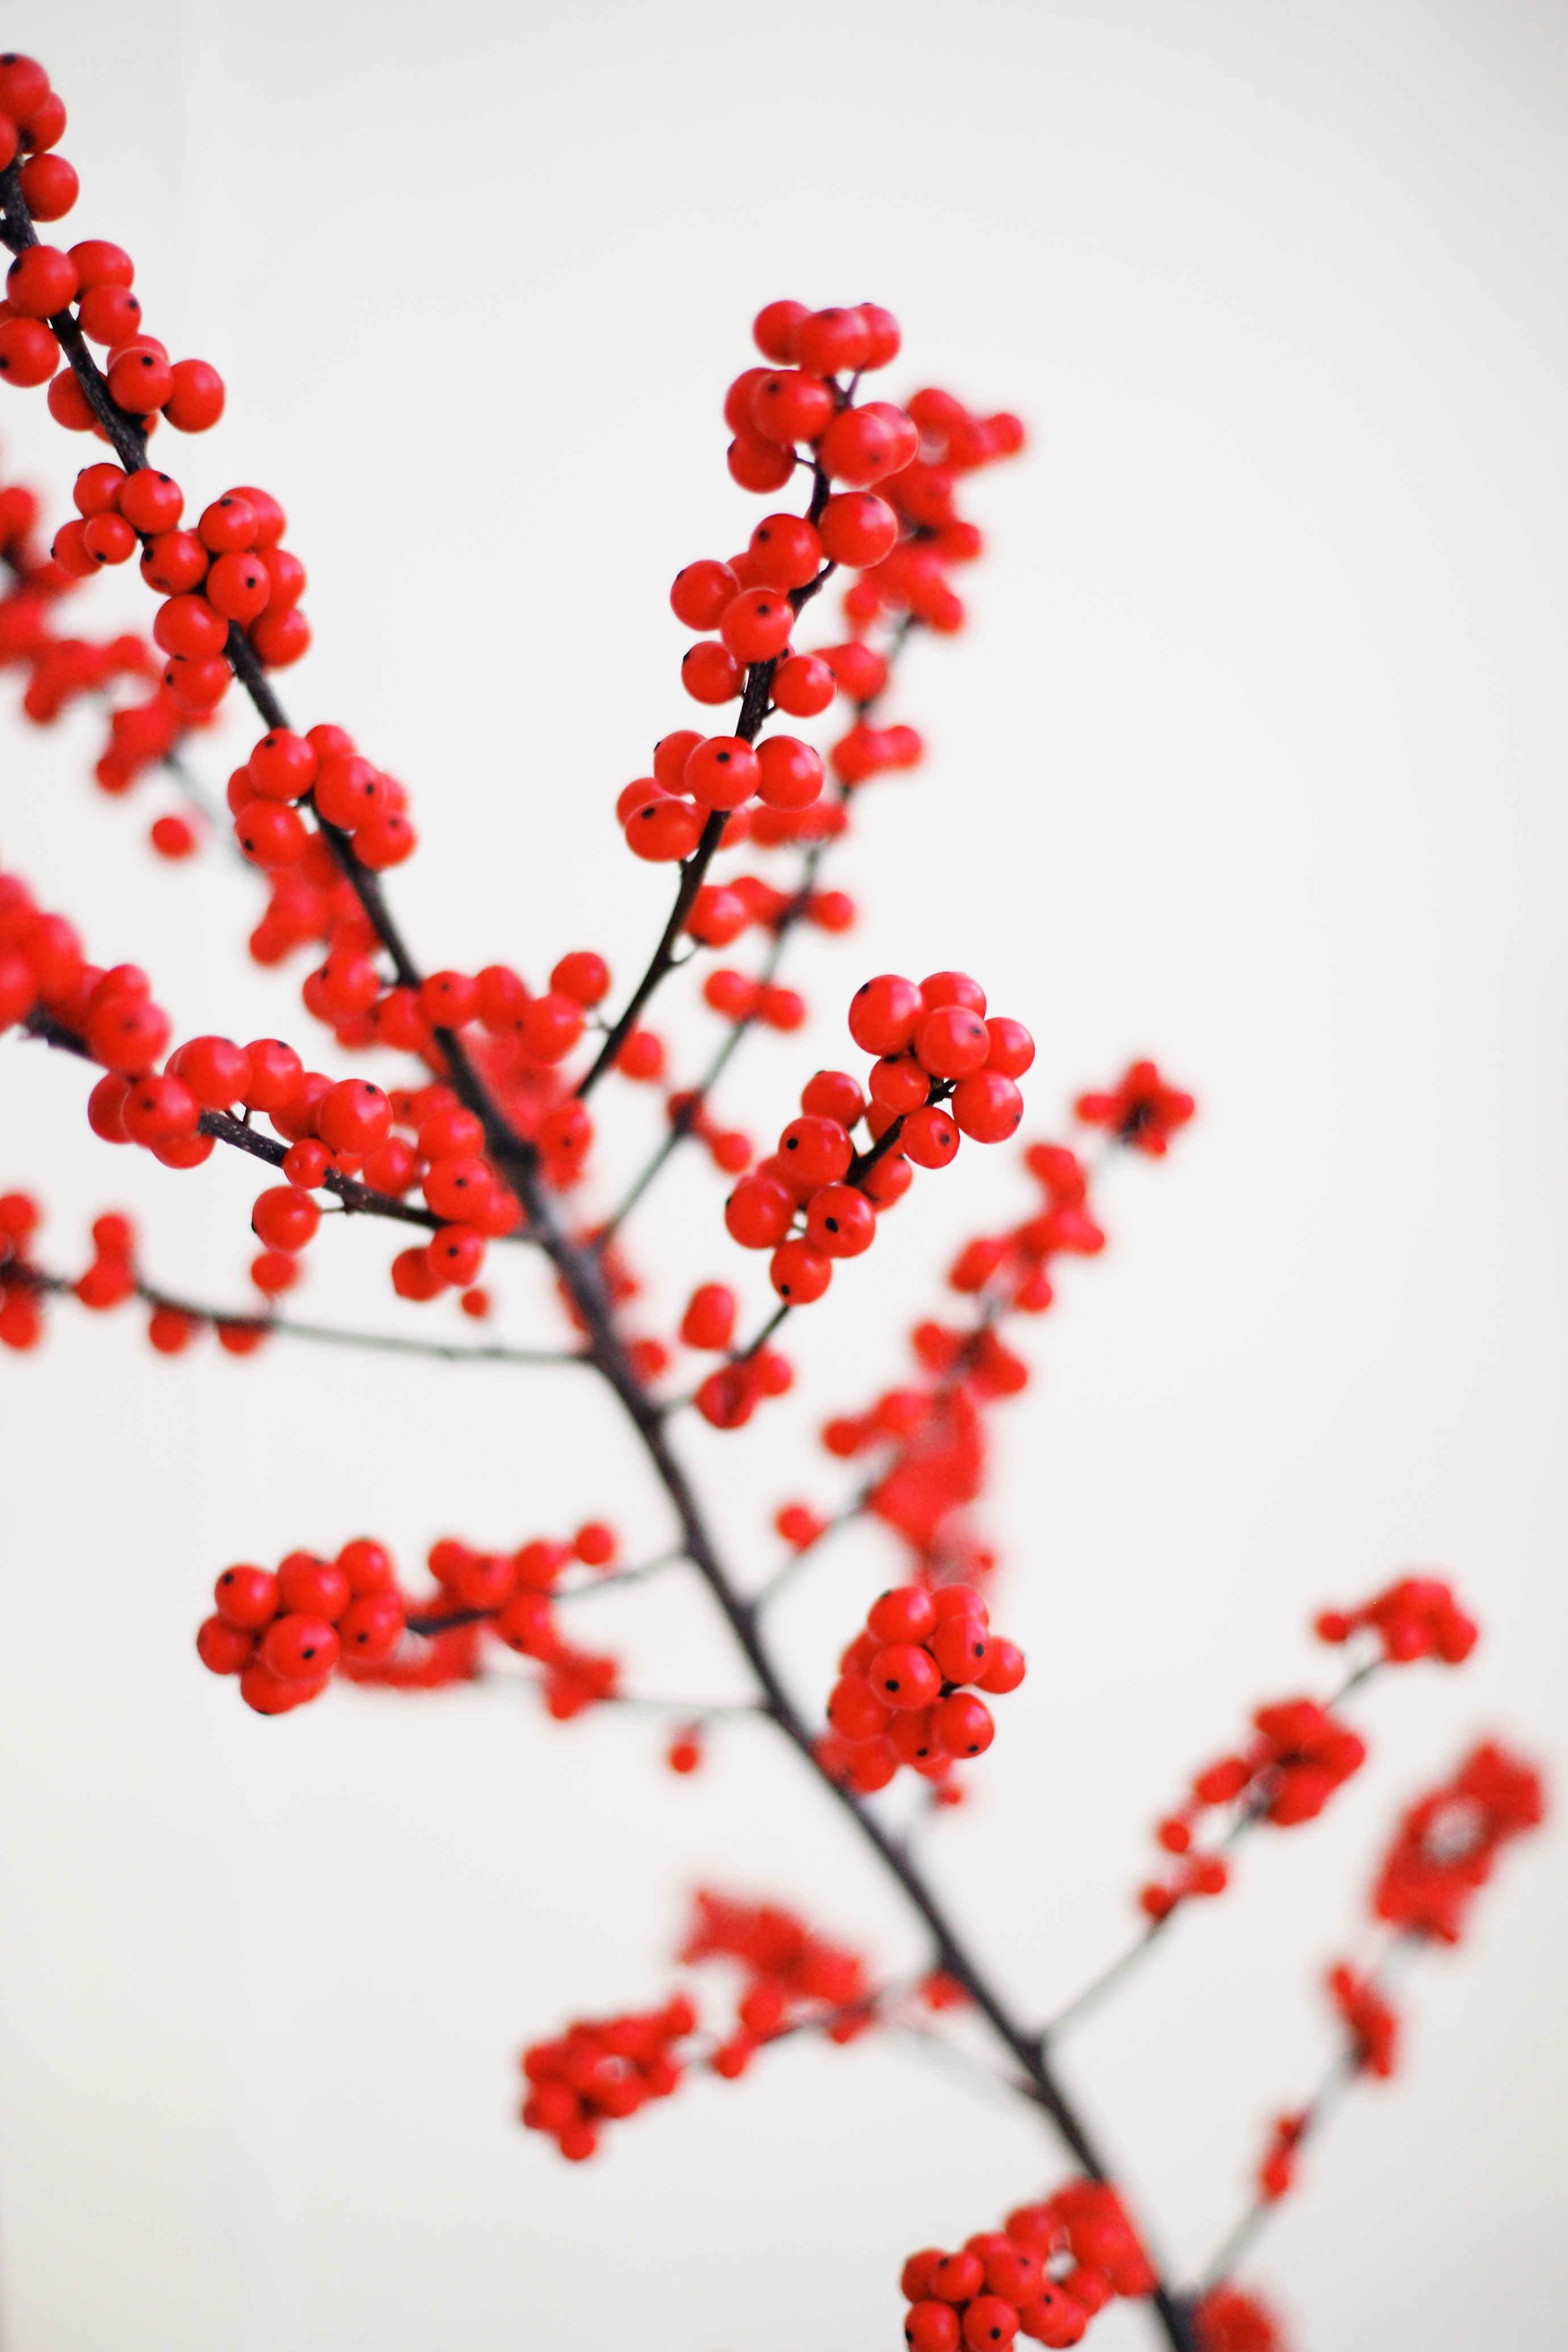
branch, blossom, plant, fruit, berry, leaf, flower, petal, celebration, decoration, food, spring, red, produce, color, pink, cherry blossom, macro photography